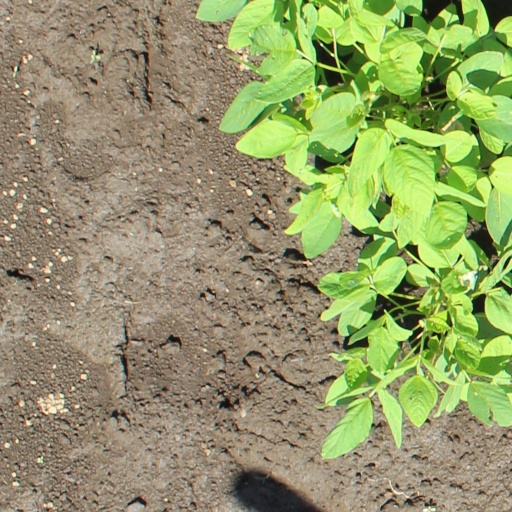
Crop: soybean